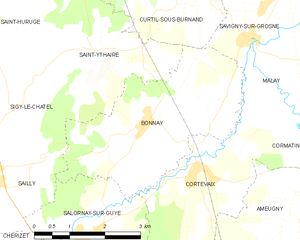
Carte des communes françaises